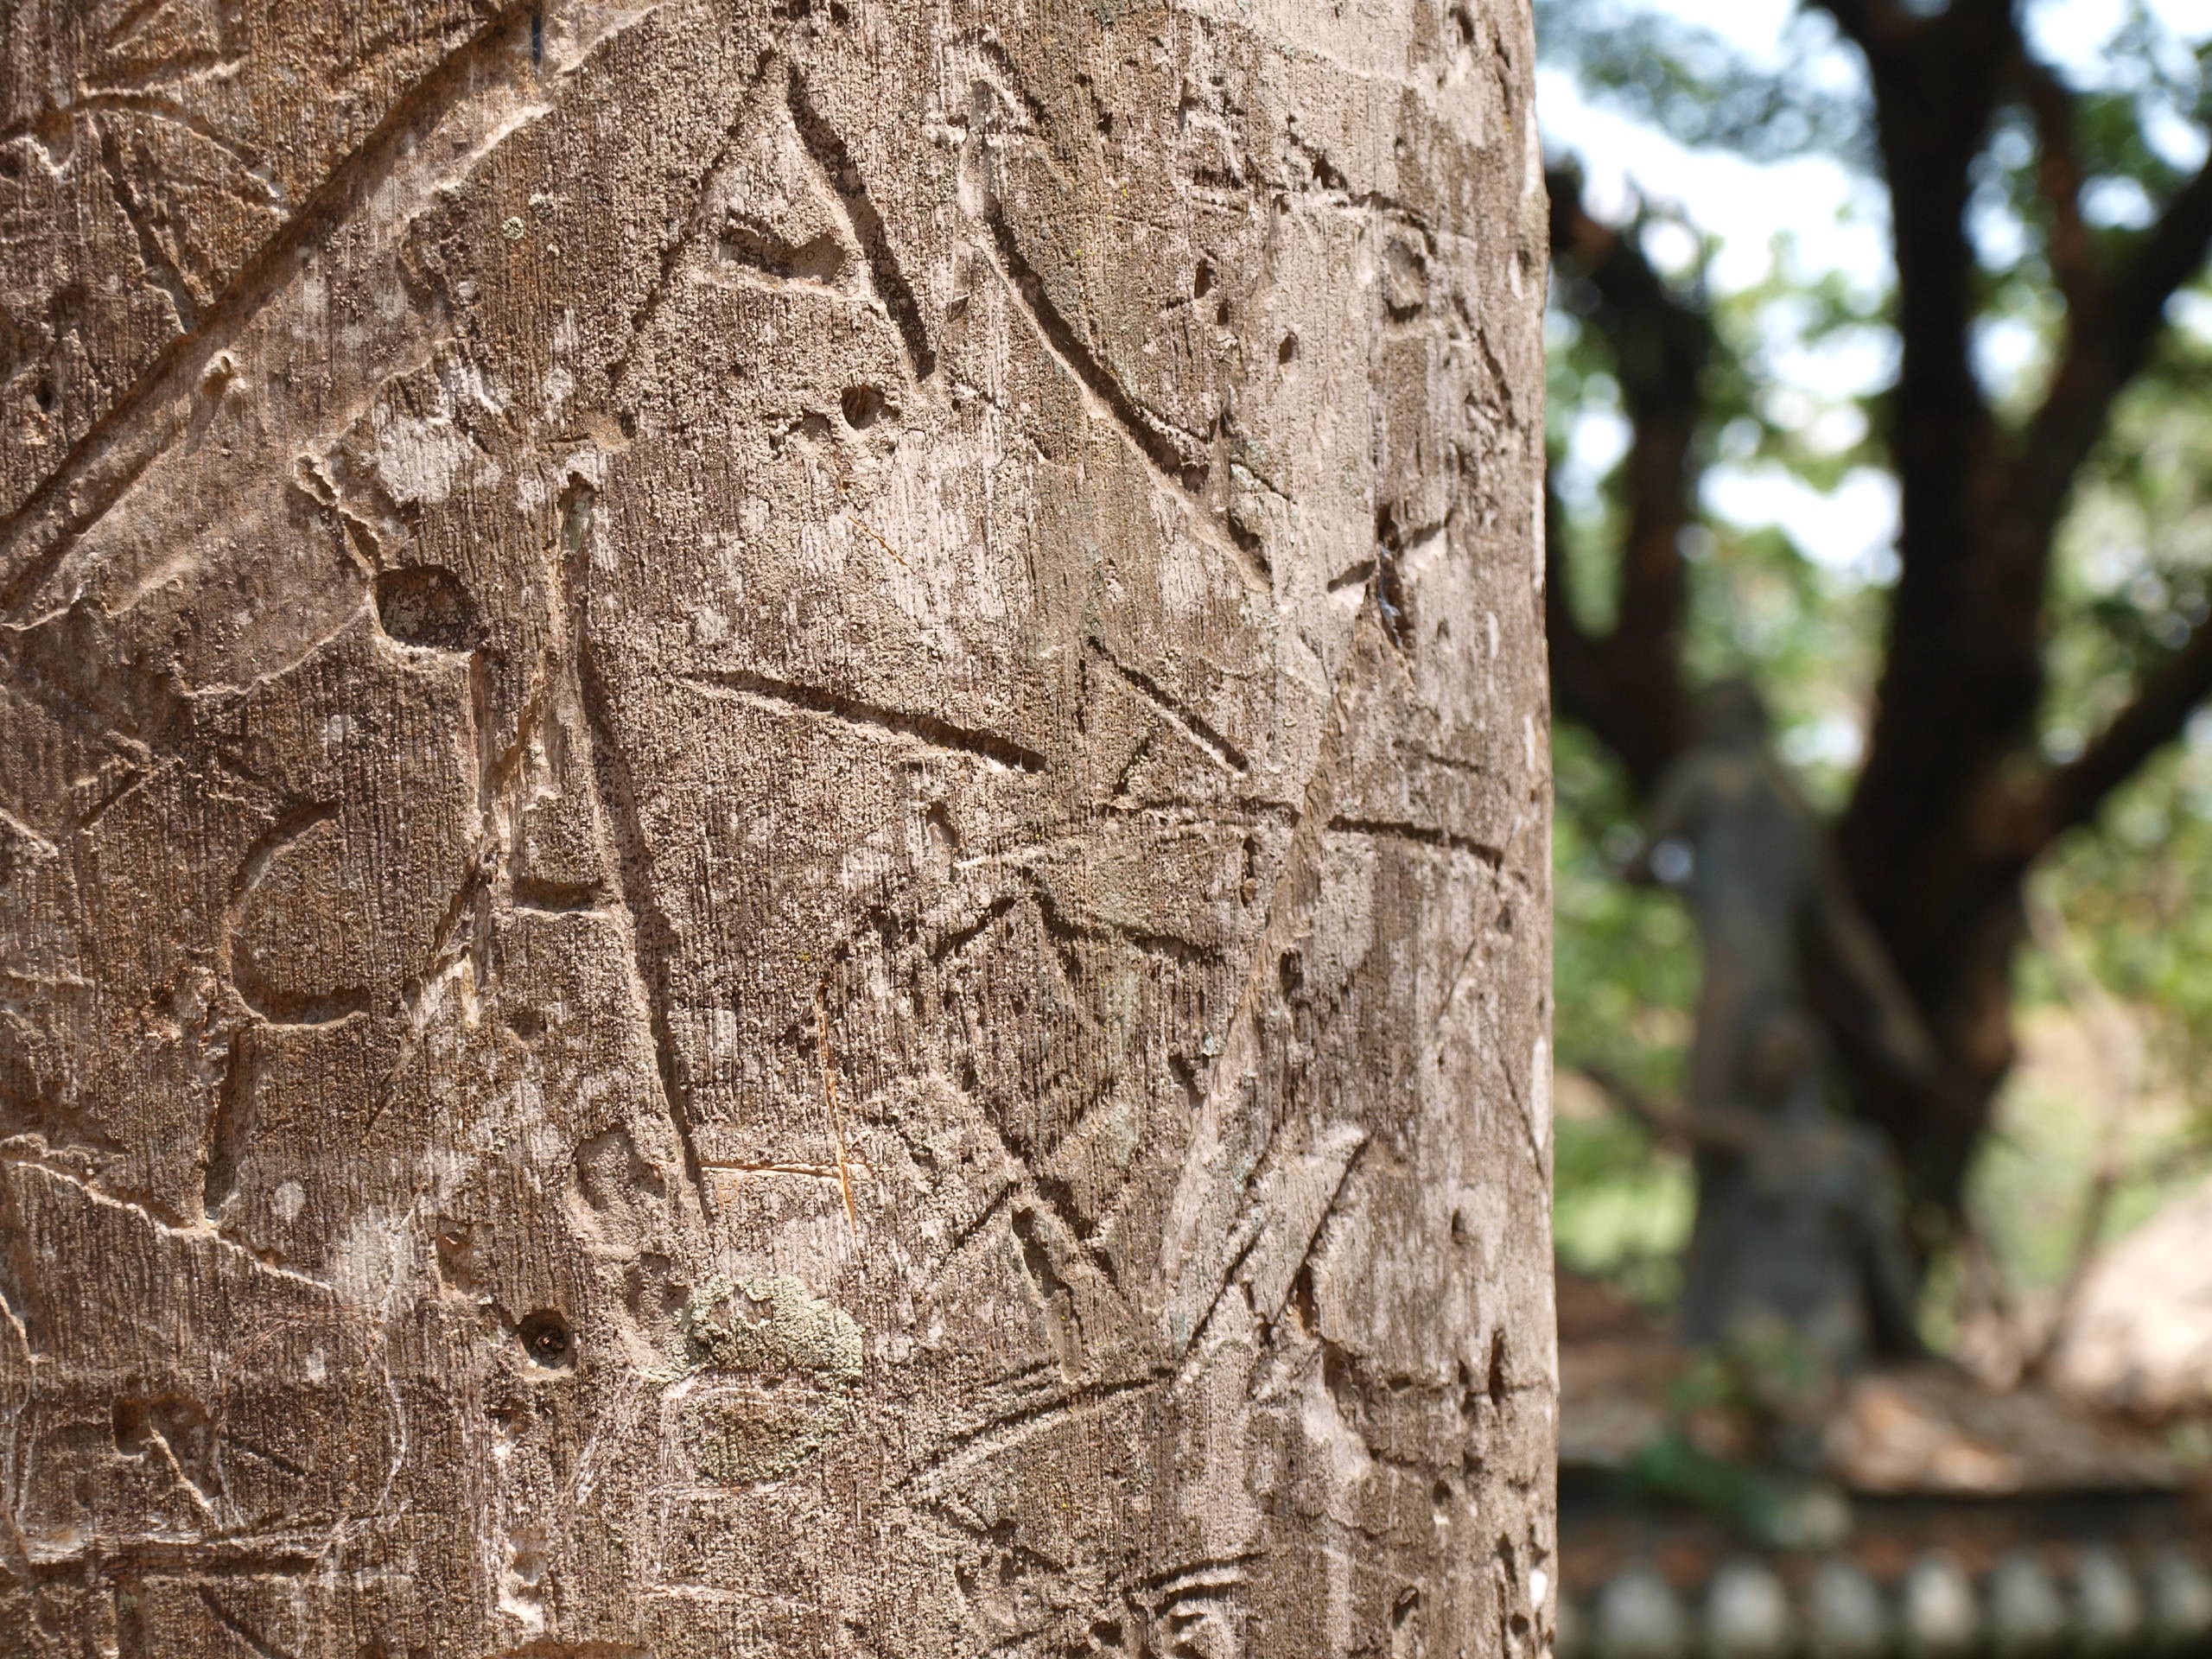
tree, rock, branch, plant, wood, texture, leaf, trunk, symbol, temple, carving, ancient history, woody plant